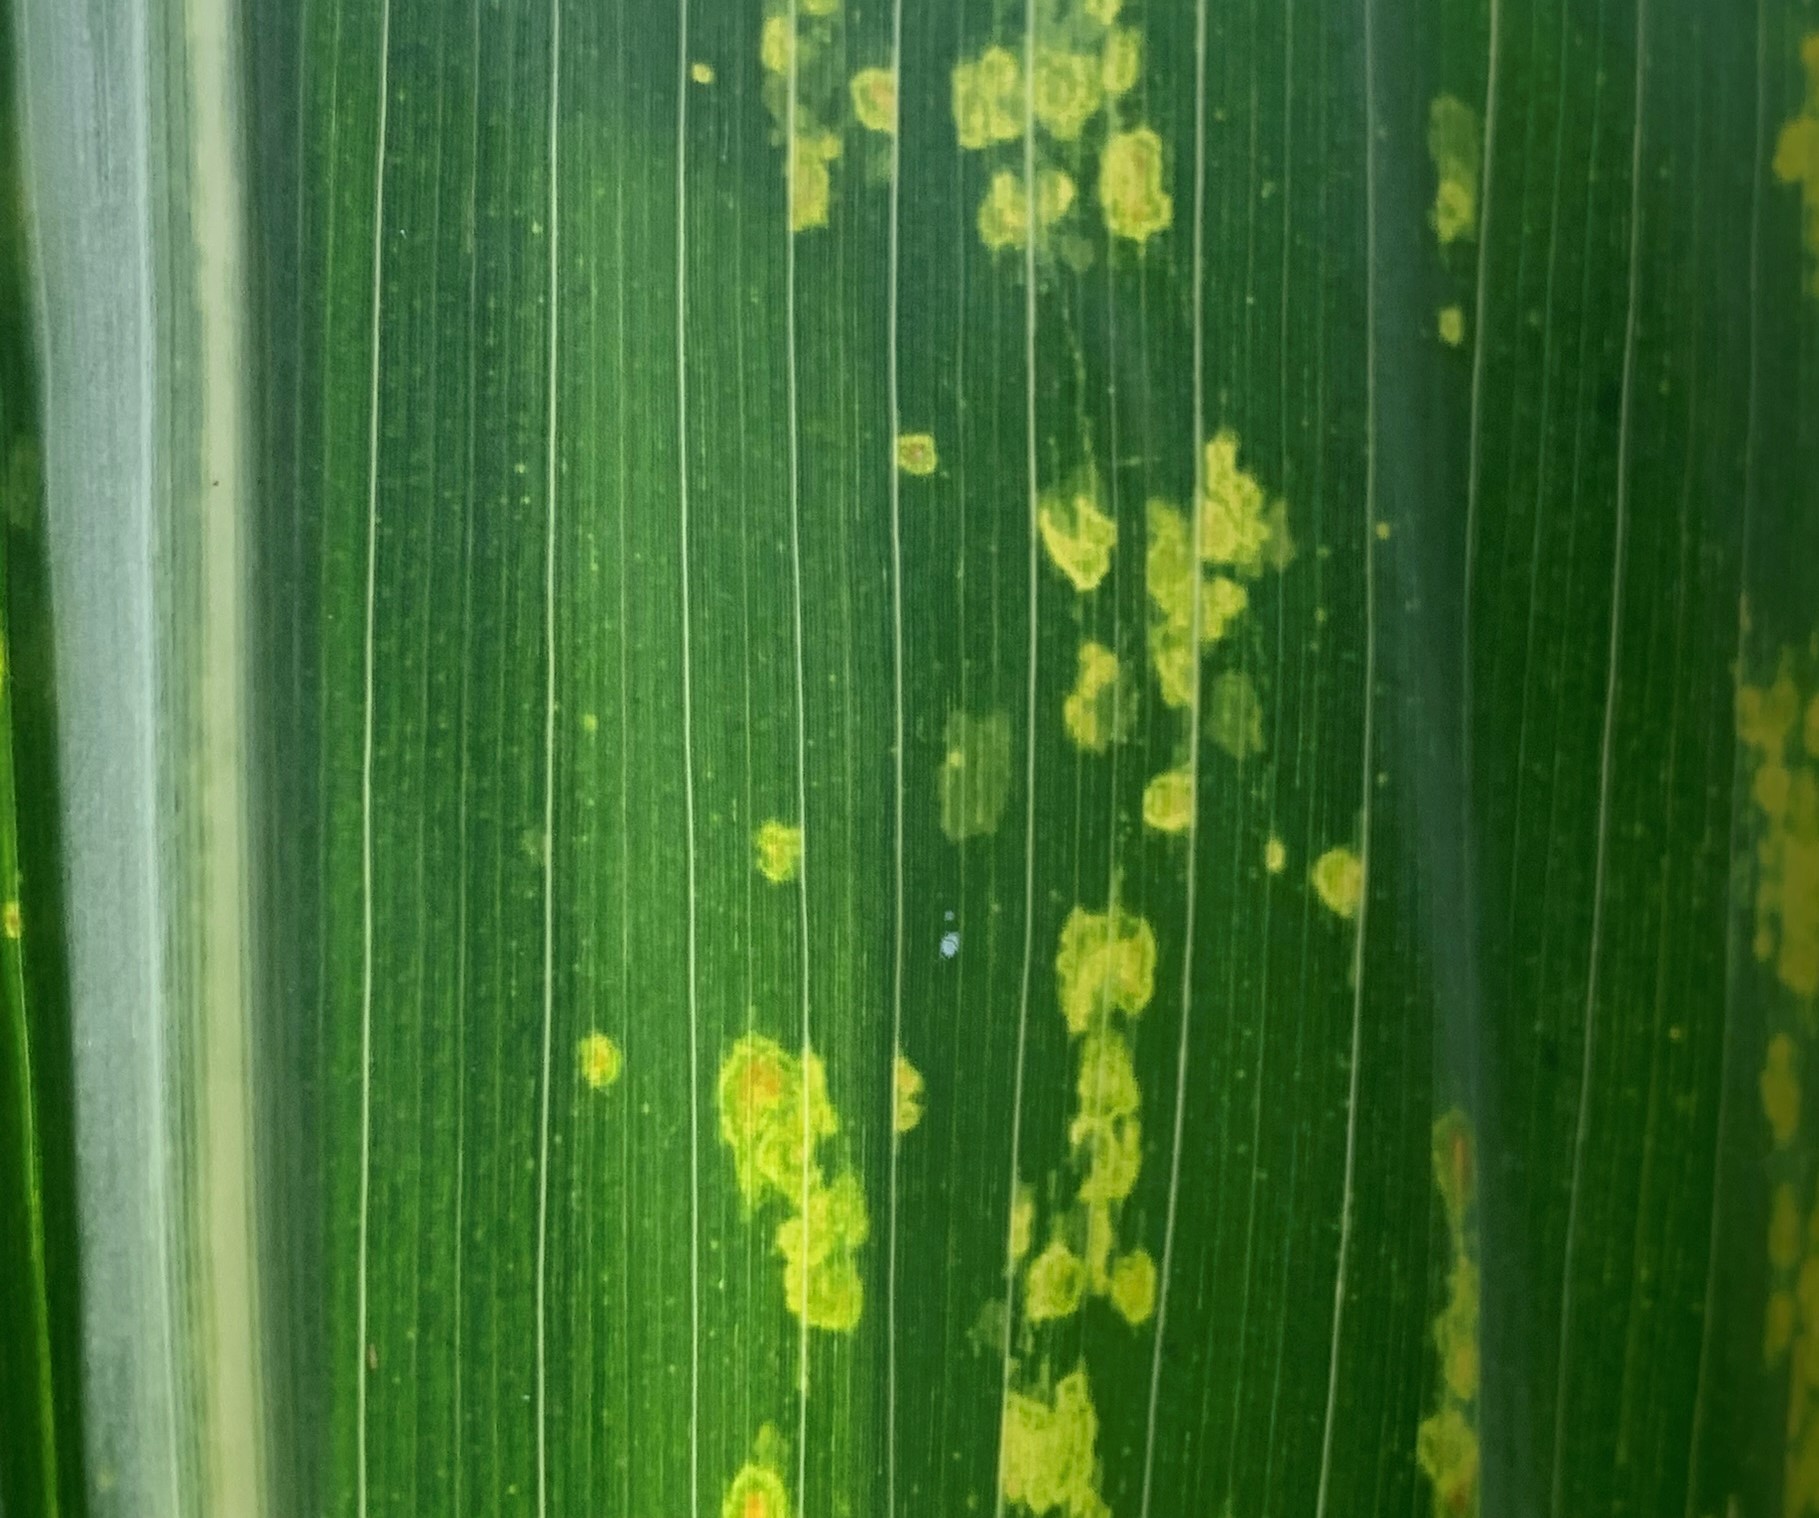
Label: MLN